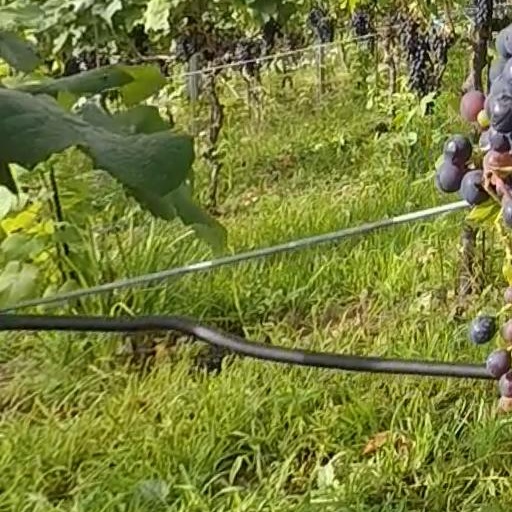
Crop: grape